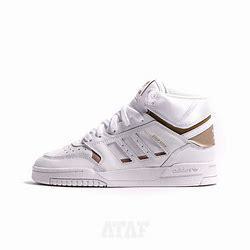
Brand: adidas
Model: Drop Step Skate